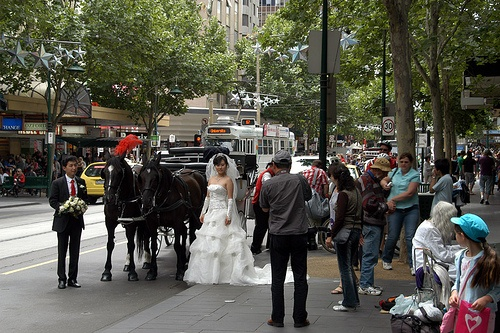
a woman in a white dress is standing in the street
A bride and groom pose for a picture by a horse and carriage on a city street.
A newly wed bride walking near her groom.
A picture of a bride and groom next to a horse carriage.
Many people stand in a crowd on the side walk.